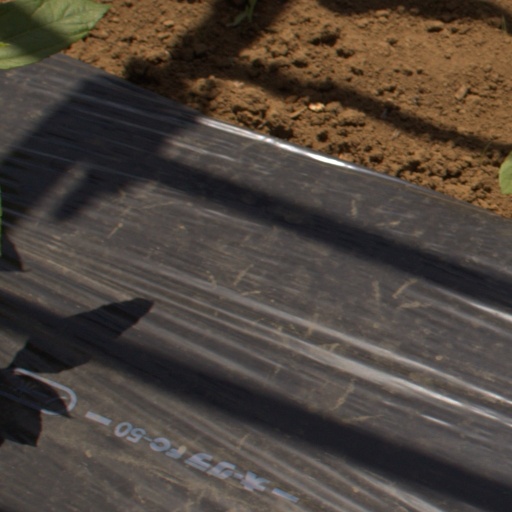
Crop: Jerusalem artichoke